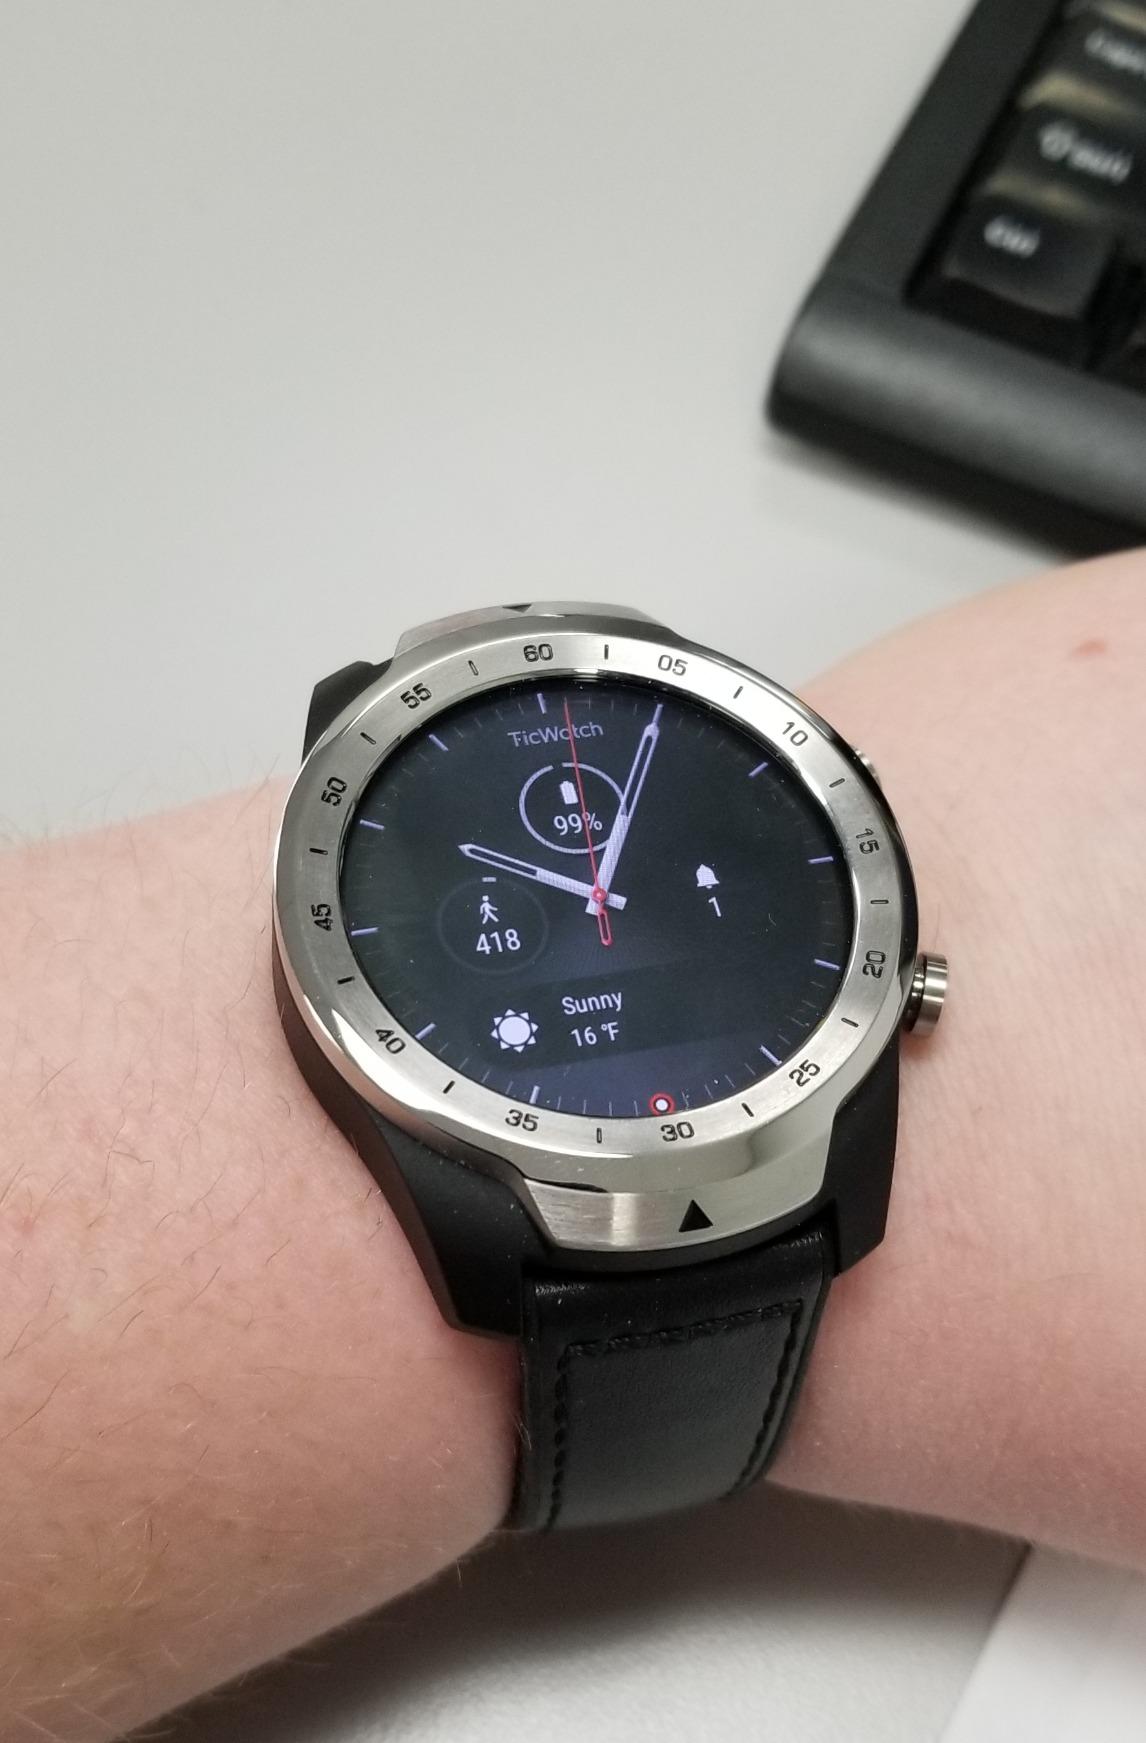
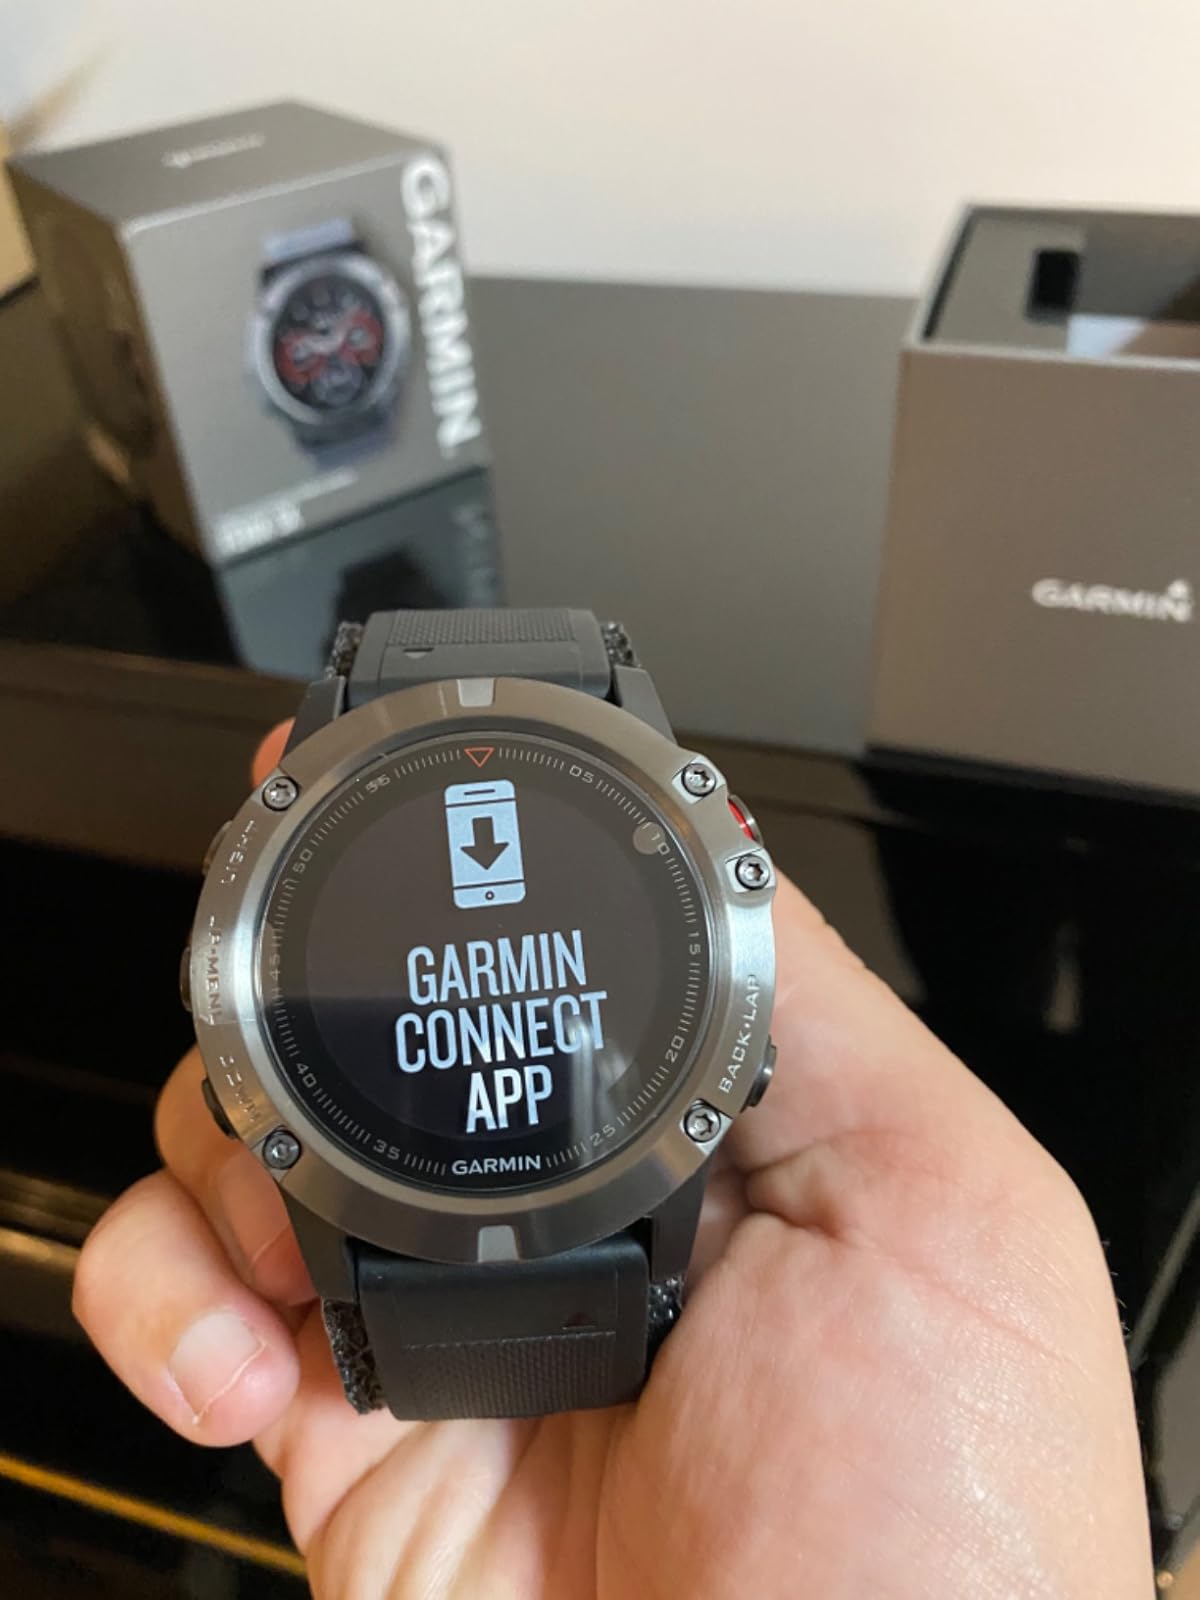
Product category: smartwatch
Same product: no